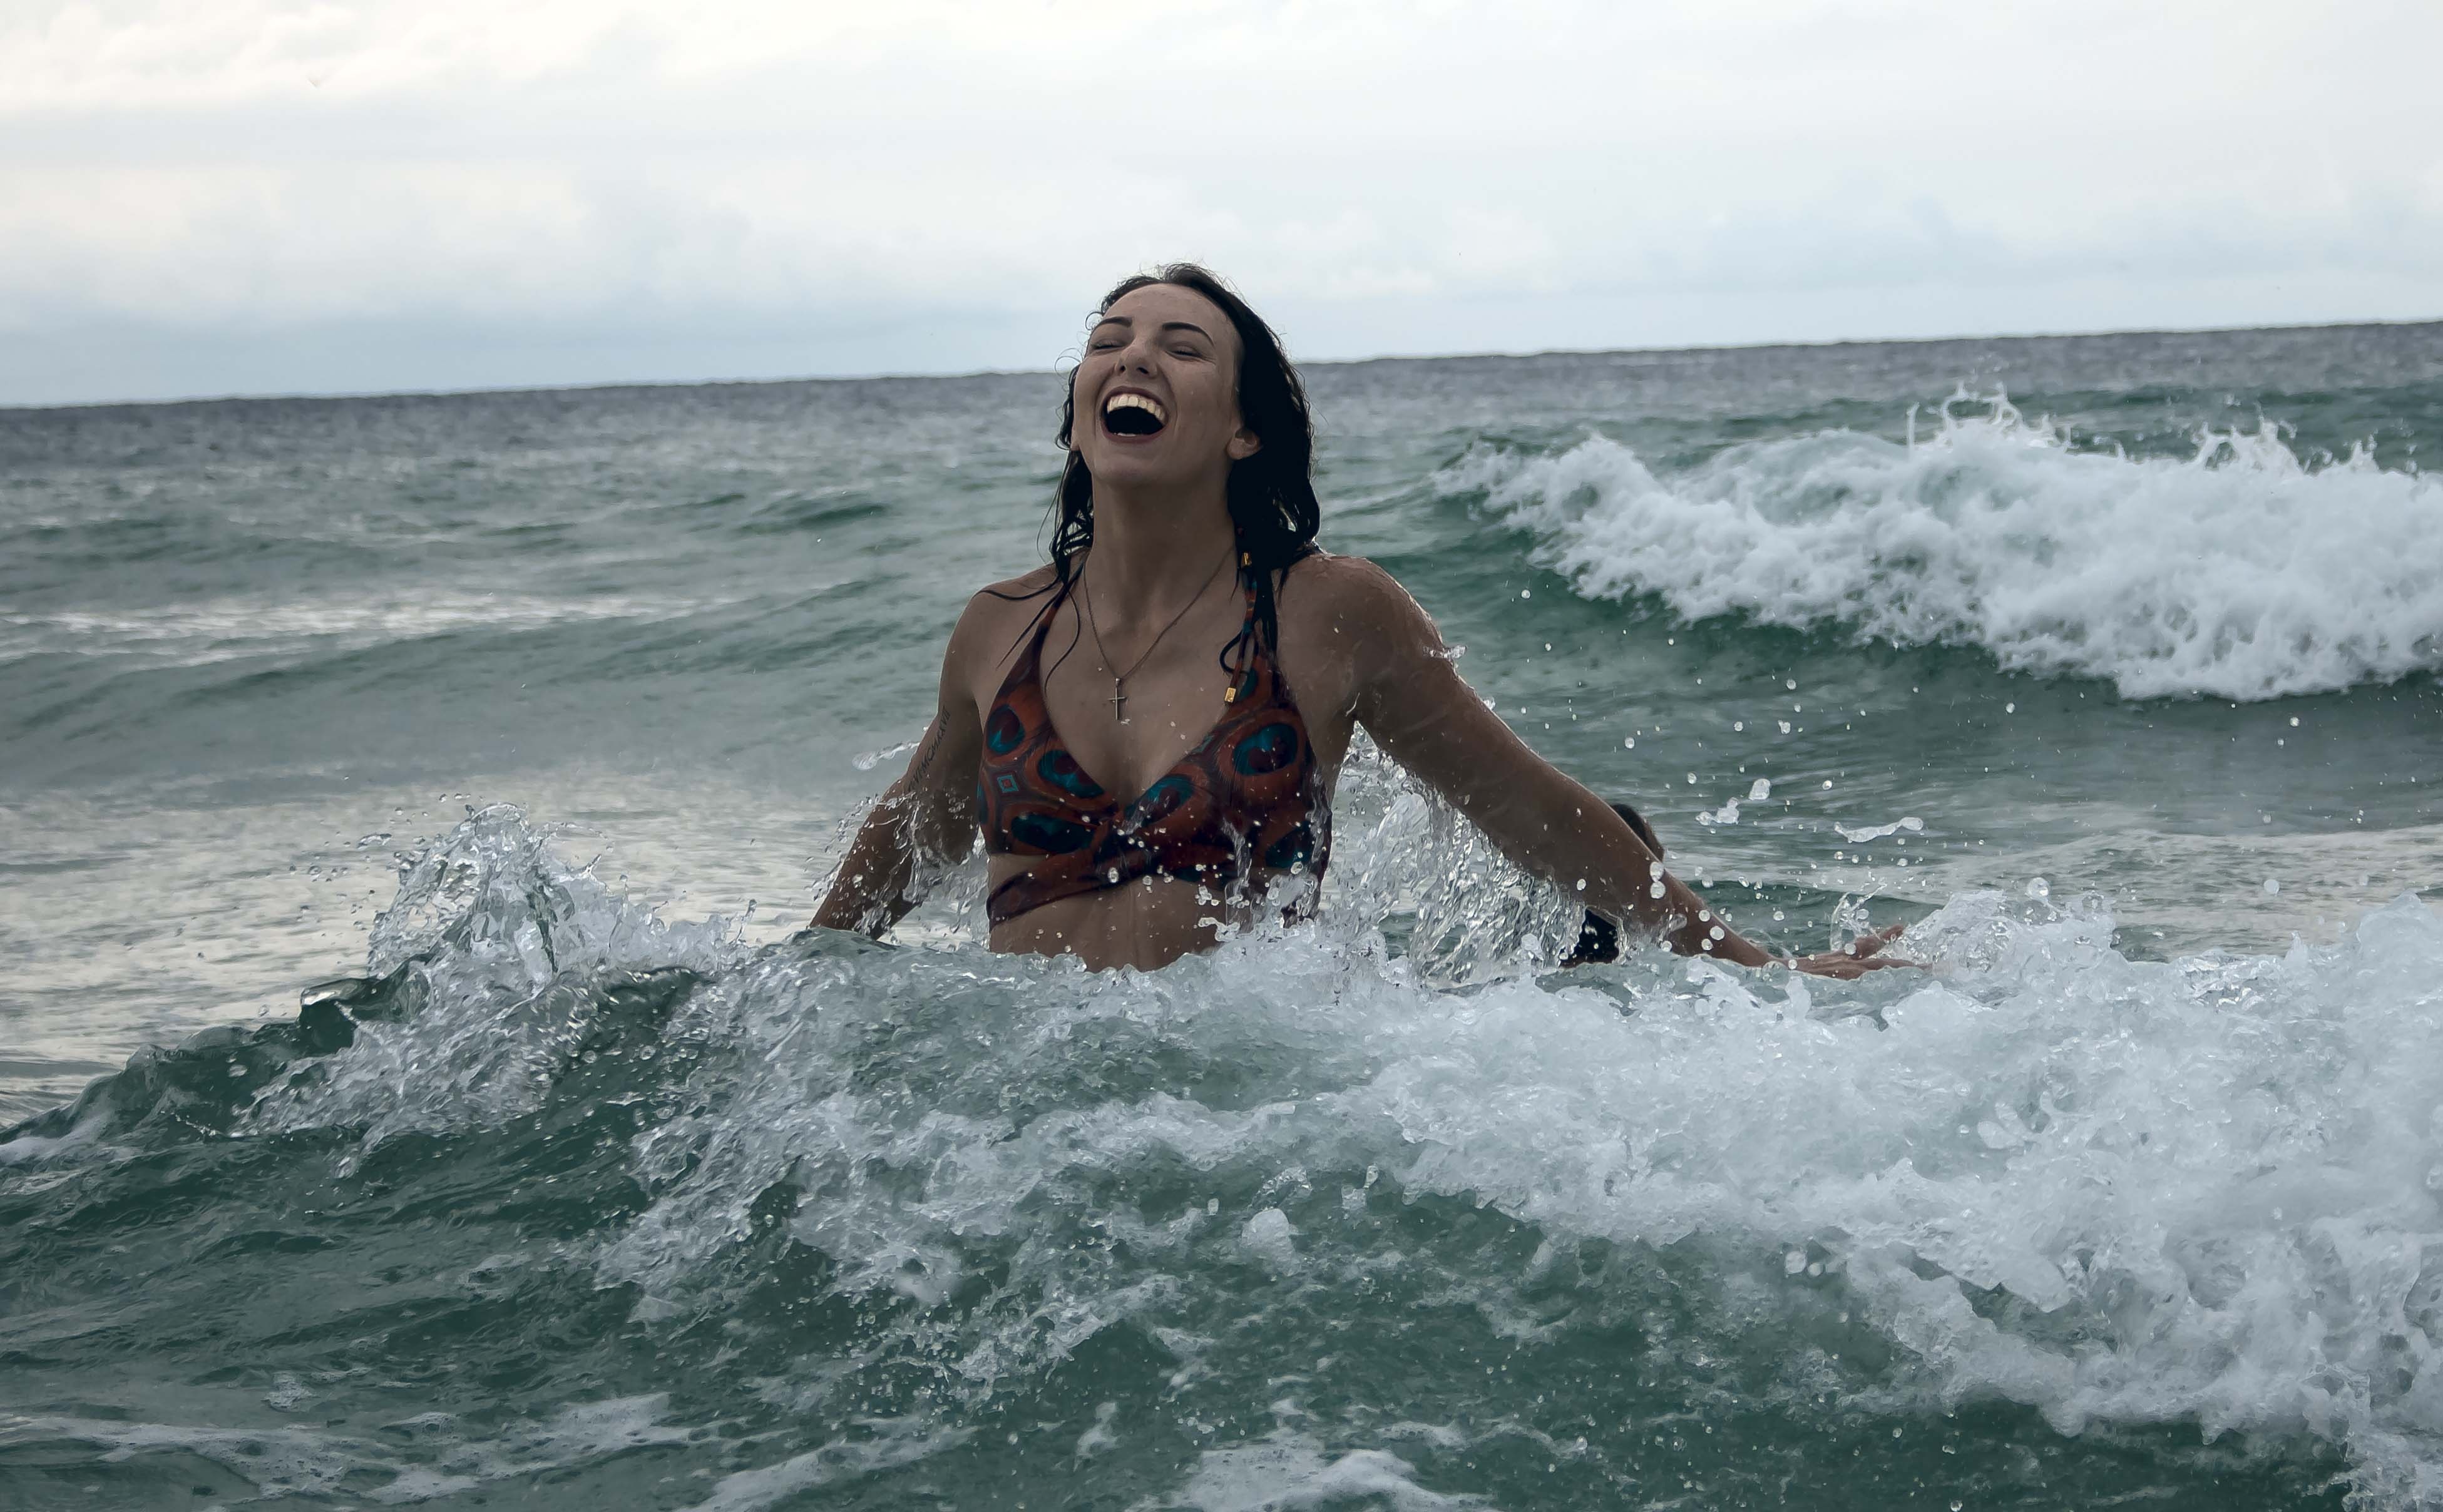
beach, sea, coast, water, ocean, woman, wave, wet, summer, vacation, recreation, surfing, splash, surfboard, leisure, bikini, swimming, waves, fun, happiness, sports, swimsuit, joy, enjoyment, skimboarding, water sport, wind wave, boardsport, surfing equipment and supplies, surface water sports, wave crashing